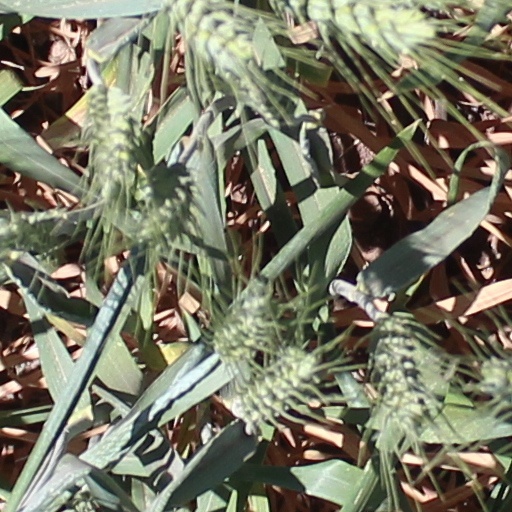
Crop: wheat